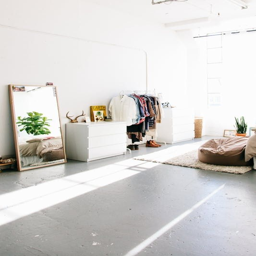
a creative couple make a sunny , bright and minimal home and workspace in a-room loft apartment .